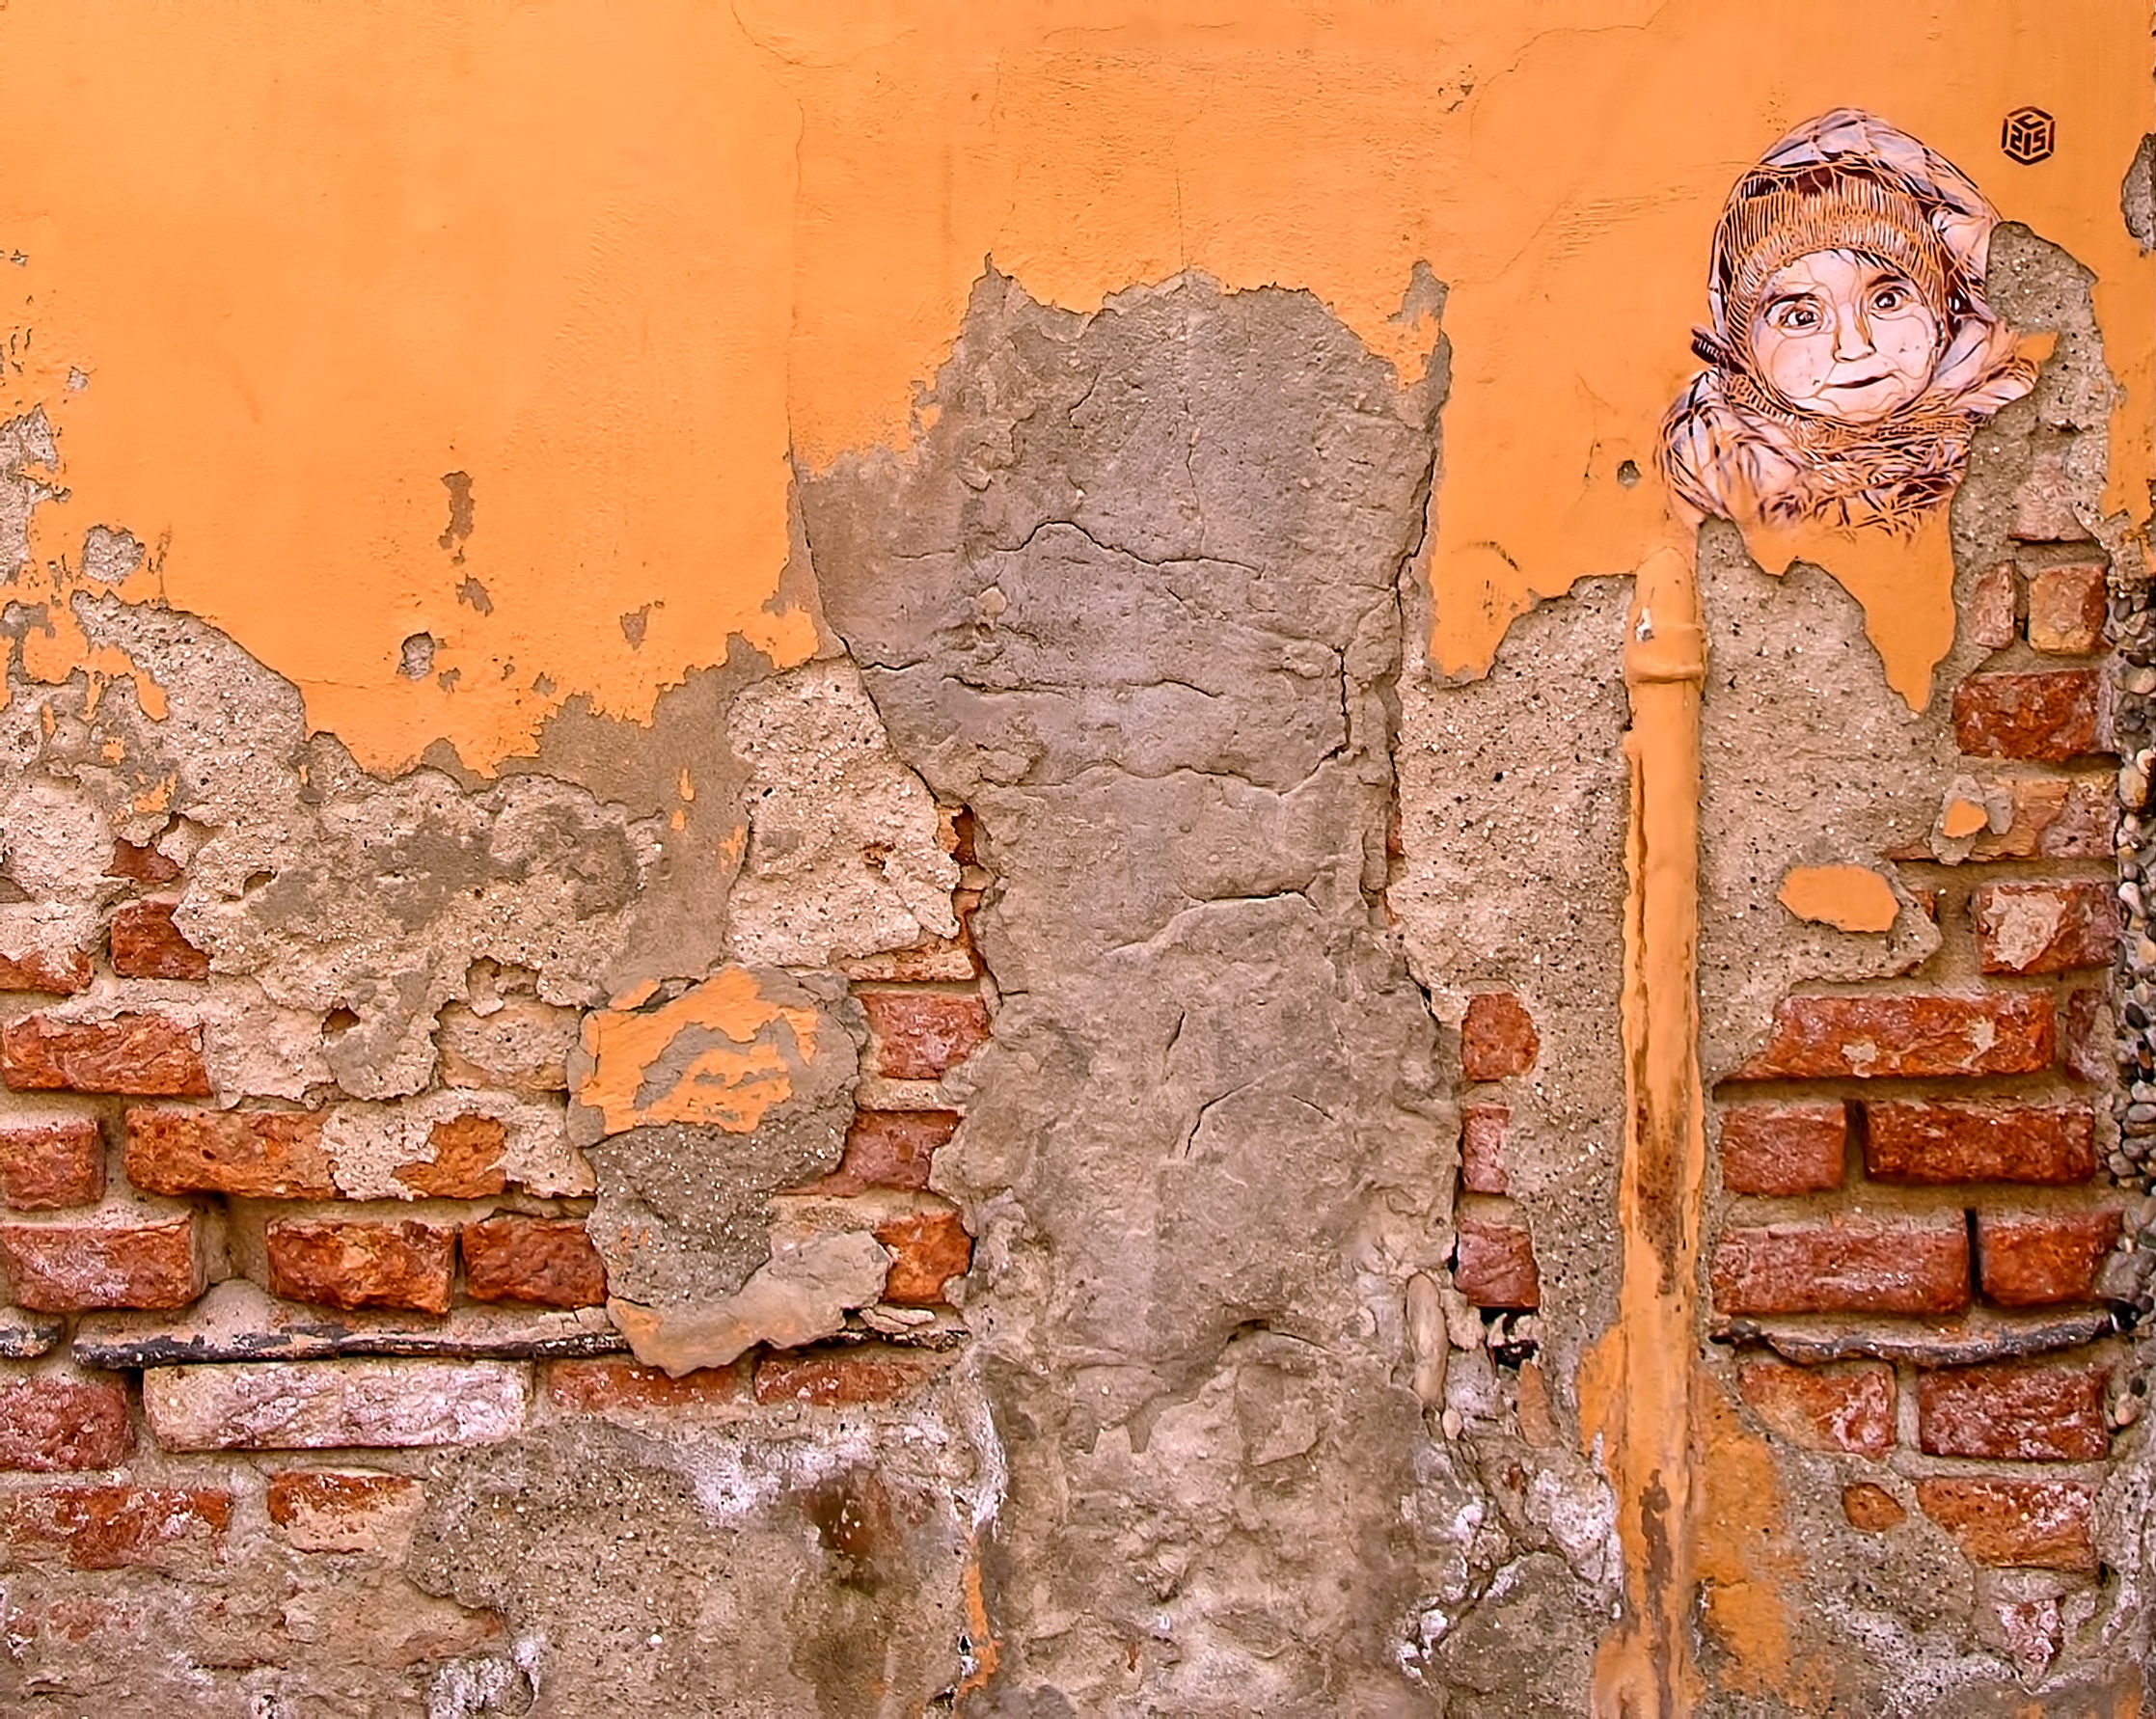
rock, wood, texture, wall, brick, material, art, temple, ruins, history, carving, ancient history